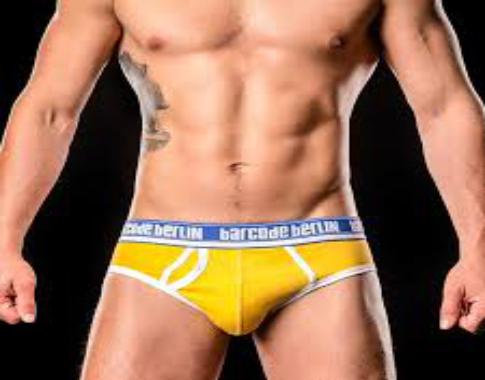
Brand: Barcode Berlin
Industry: Clothes